Sculptor (constellation)

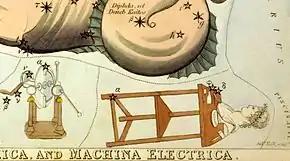
Artistic rendition of the sculptor's studio, along with parts of the neighbouring constellations of Cetus and Machina Electrica, in "Urania's Mirror" (1825)

The region to the south of Cetus and Aquarius had been named by Aratus in 270 BC as "The Waters" – an area of scattered faint stars with two brighter stars standing out. Professor of astronomy Bradley Schaefer has proposed that these stars were most likely Alpha and Delta Sculptoris.